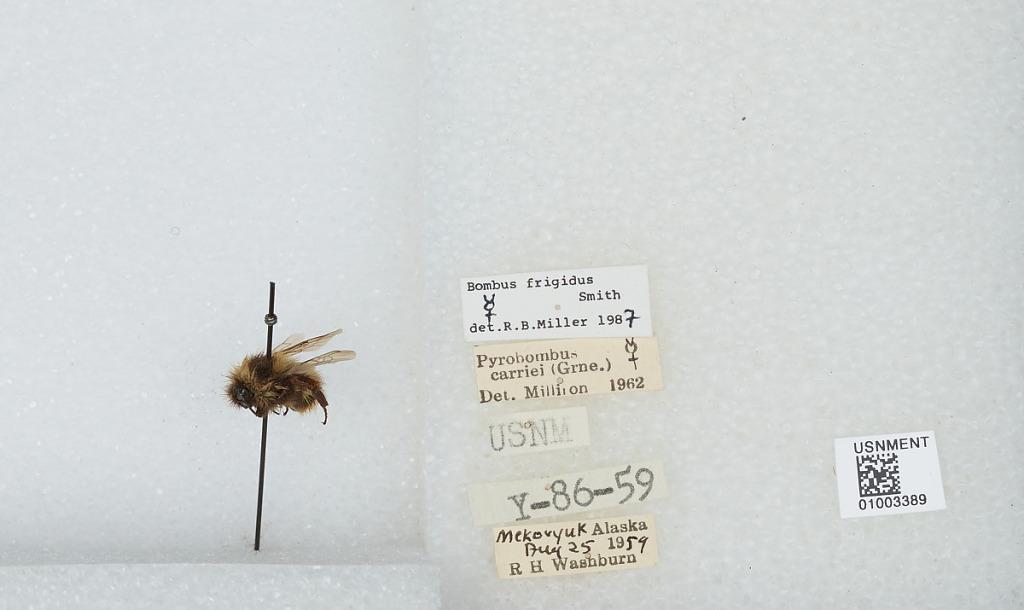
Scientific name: Bombus (Pyrobombus) frigidus Smith
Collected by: R. Washburn
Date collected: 1959-8-25
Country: United States
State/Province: Alaska
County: Bethel
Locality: Mekoryuk
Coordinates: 60.3892, -166.207
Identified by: Miller, R. B.